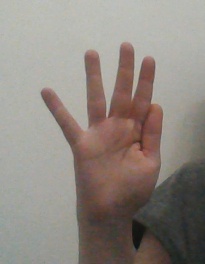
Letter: sheen